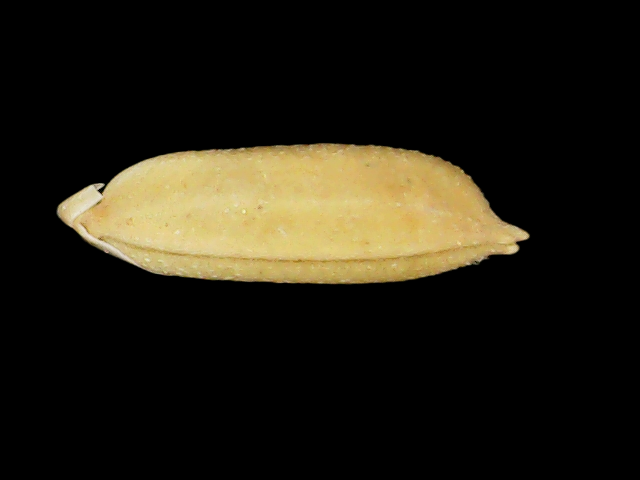
Rice variety: Binadhan24